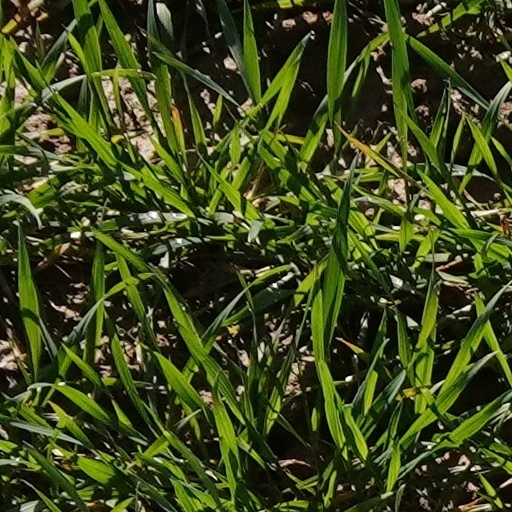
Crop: wheat